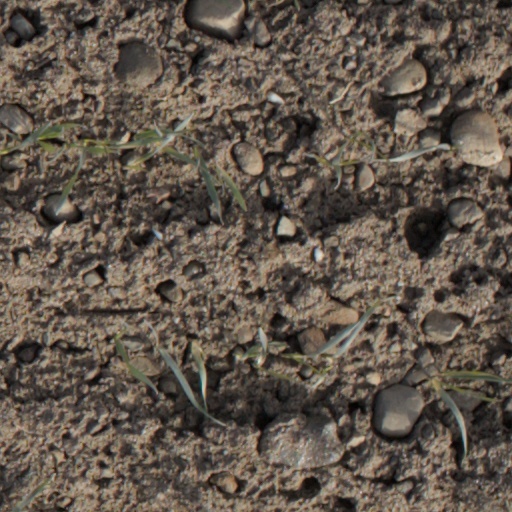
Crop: wheat